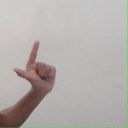
अक्षर: ल